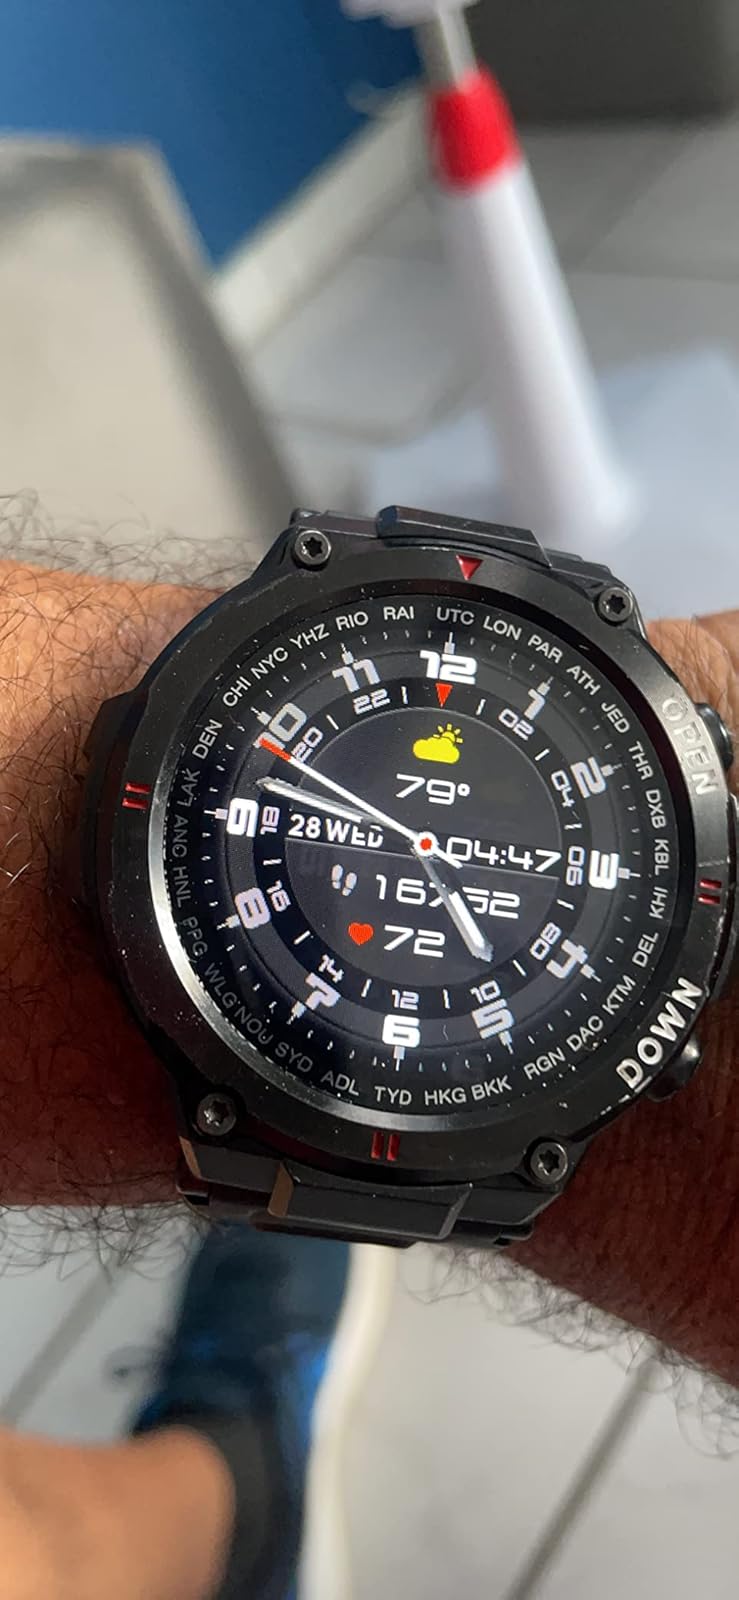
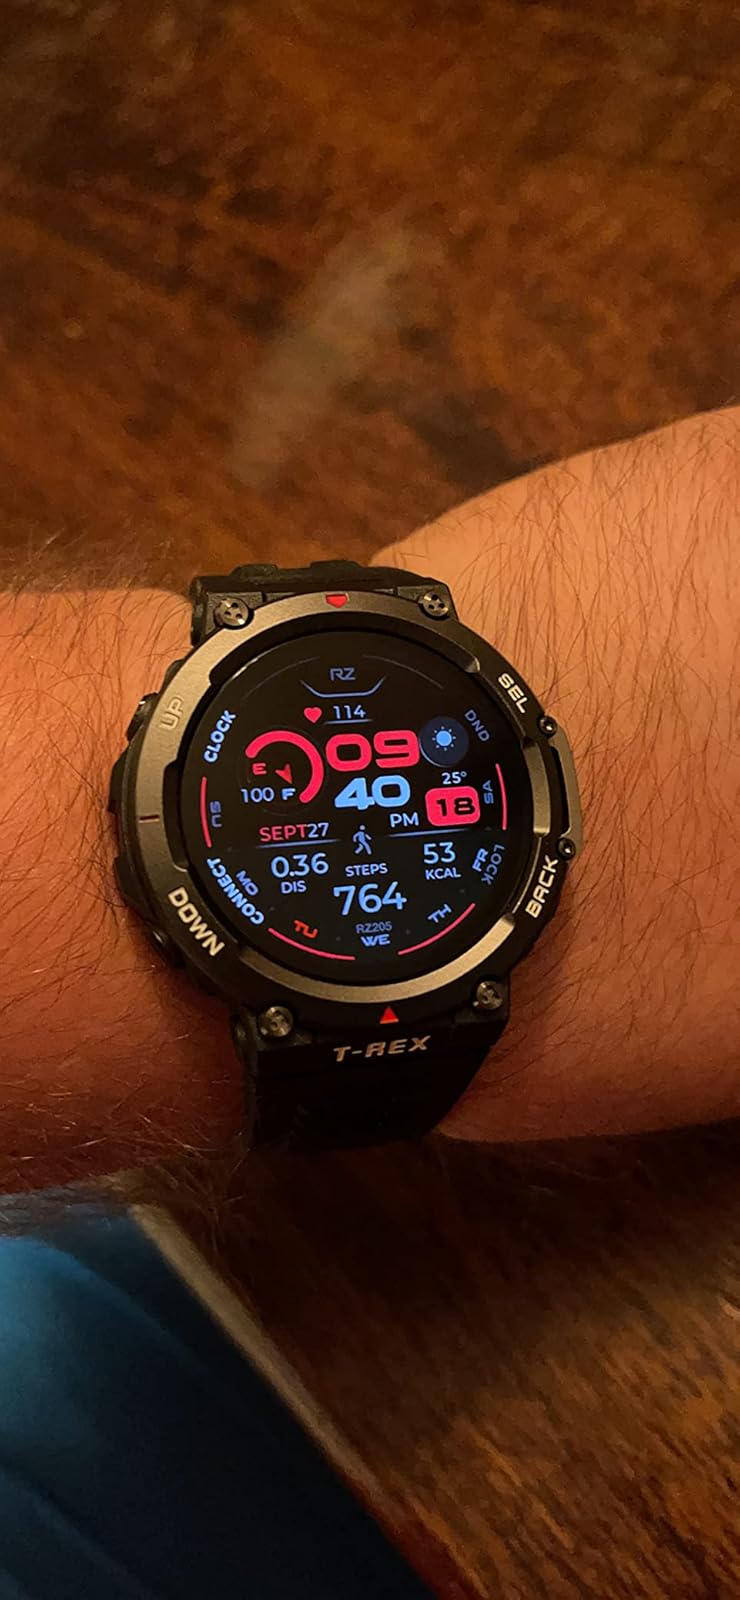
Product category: smartwatch
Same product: no